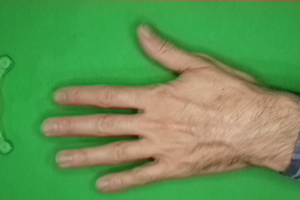
Label: paper